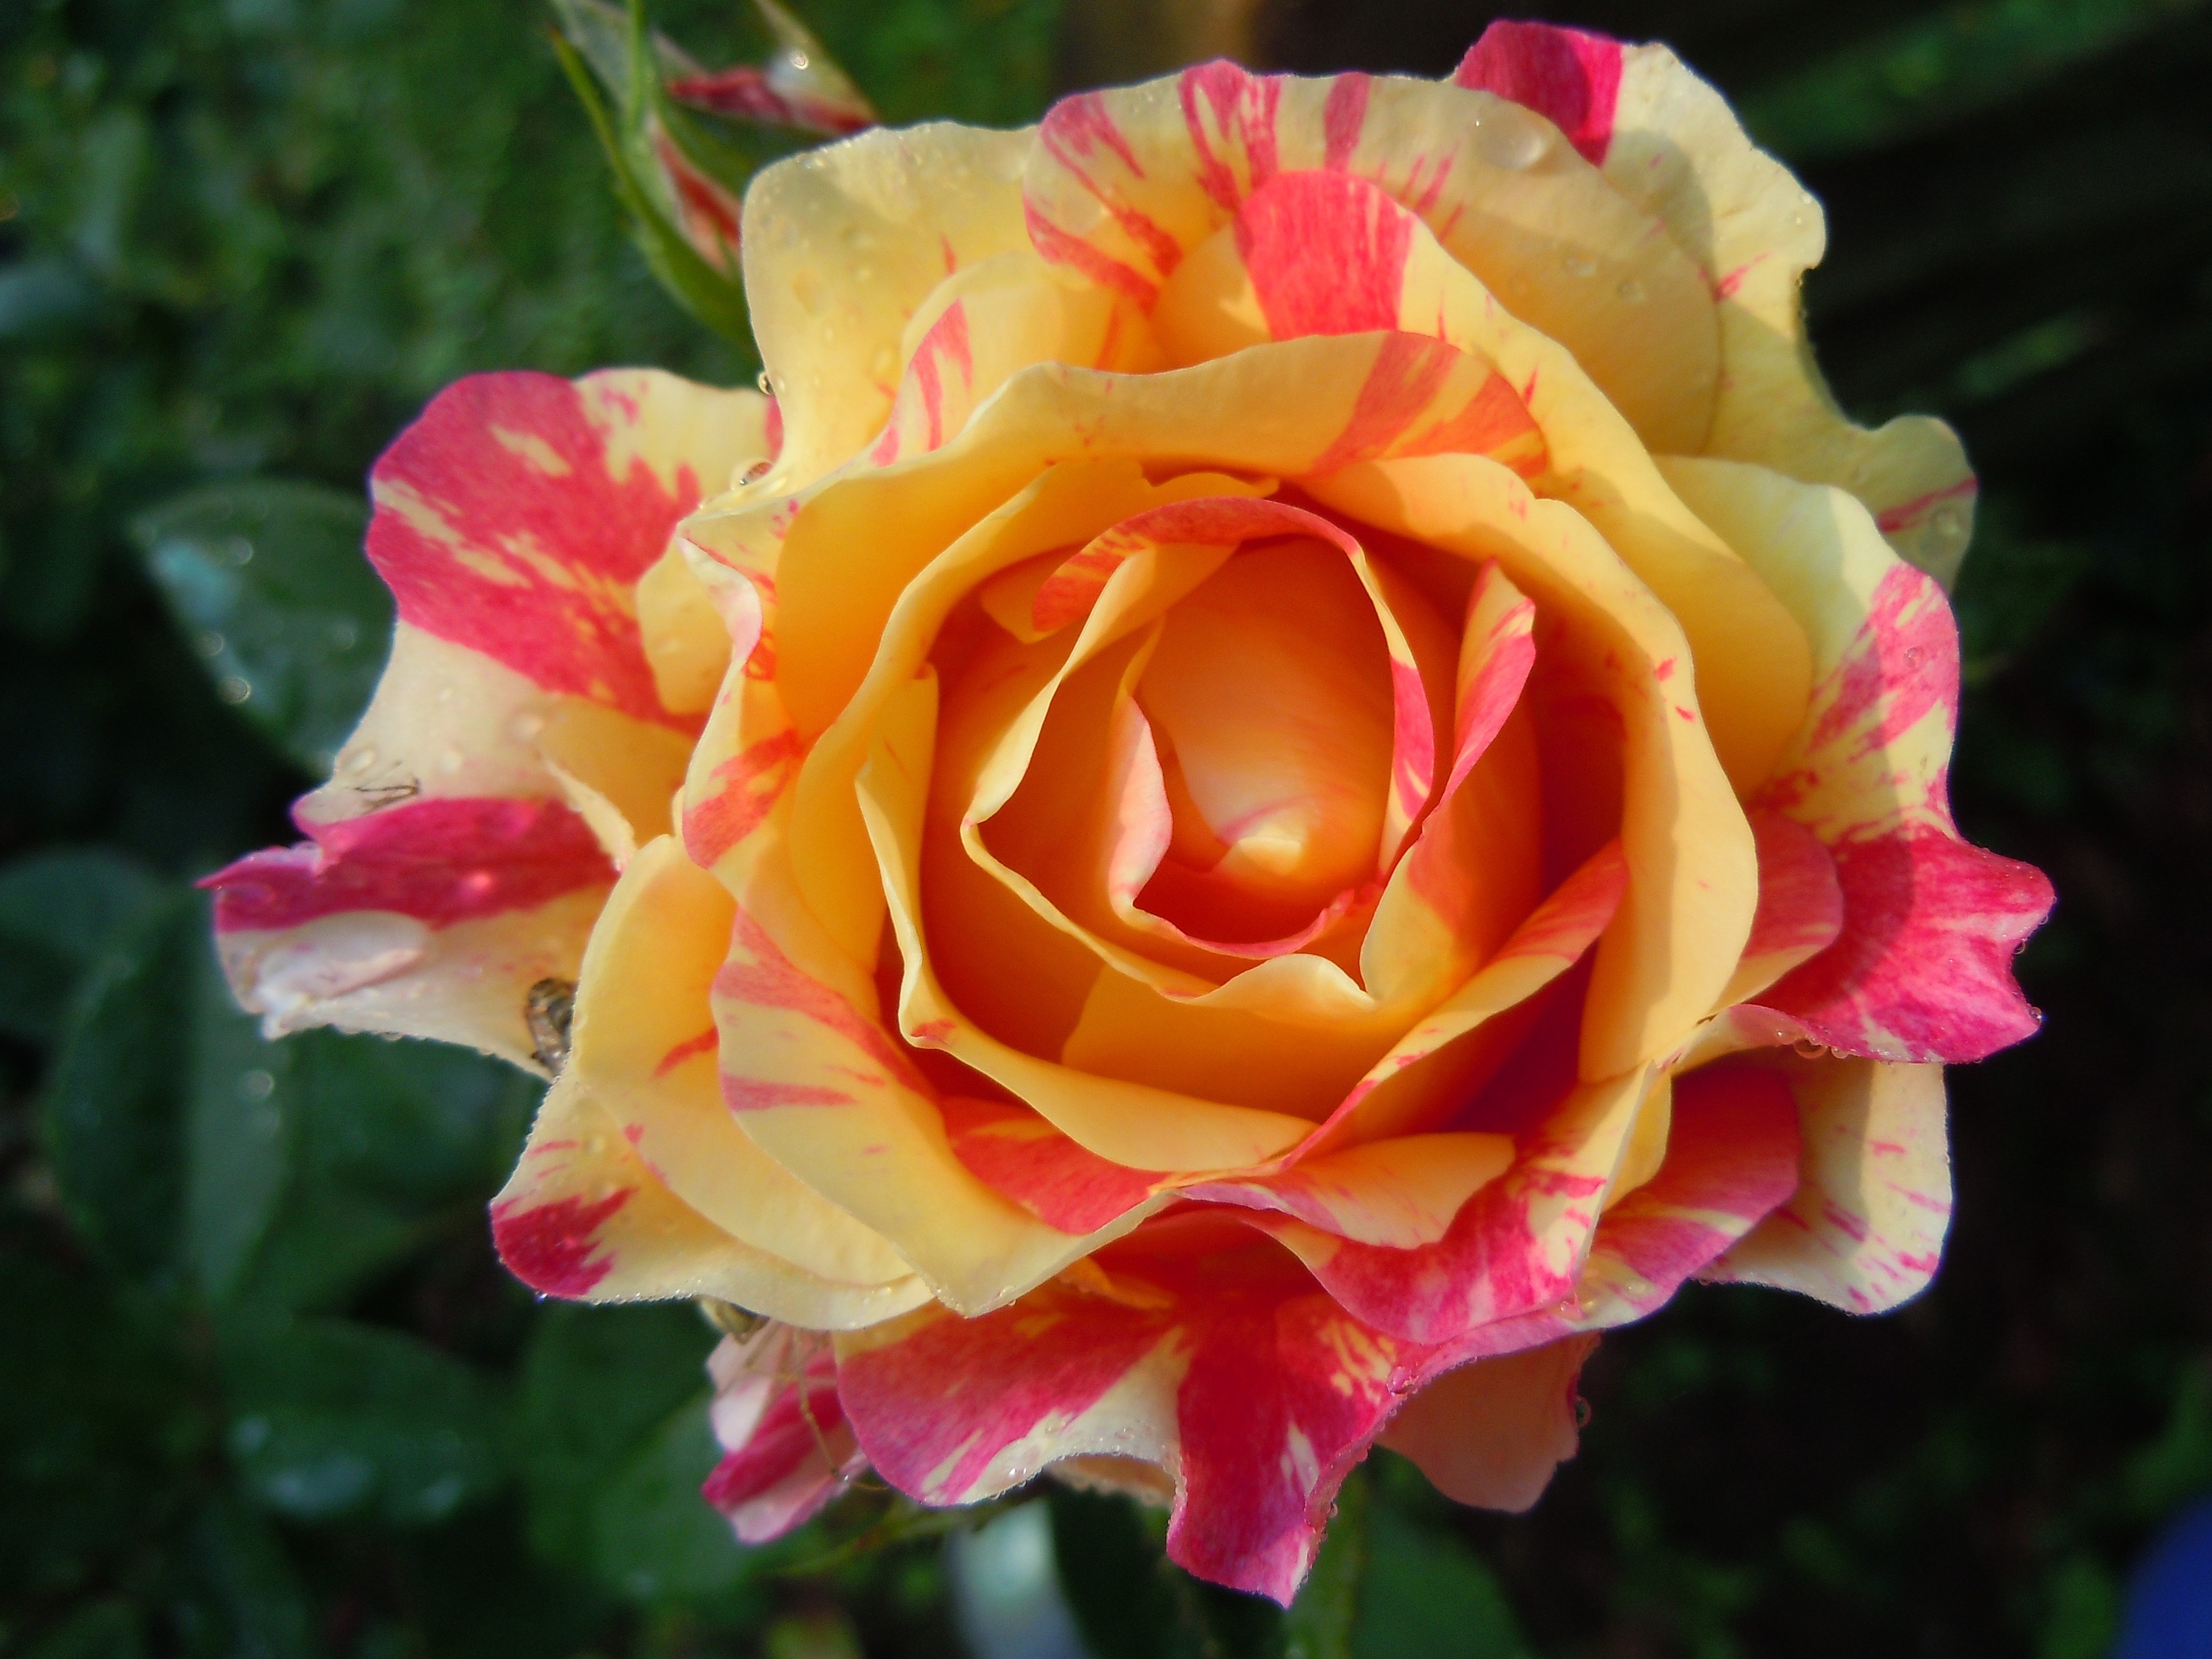
blossom, plant, flower, petal, bloom, rose, floribunda, rose bloom, multi coloured, flowering plant, garden roses, rose family, land plant, rosa centifolia, rose order, austrian briar